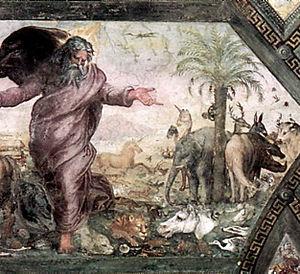
Hanno est l’éléphant blanc donné comme animal de compagnie par le roi Manuel Iᵉʳ de Portugal au pape Léon X, né Jean de Médicis, pour son couronnement. Hanno est arrivé à Rome en 1514 et est rapidement devenu l'animal préféré du pape. Hanno est décédé deux ans plus tard des suites de complications dues à un traitement contre la constipation pratiqué avec un laxatif enrichi avec de l'or.